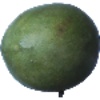
Label: mango